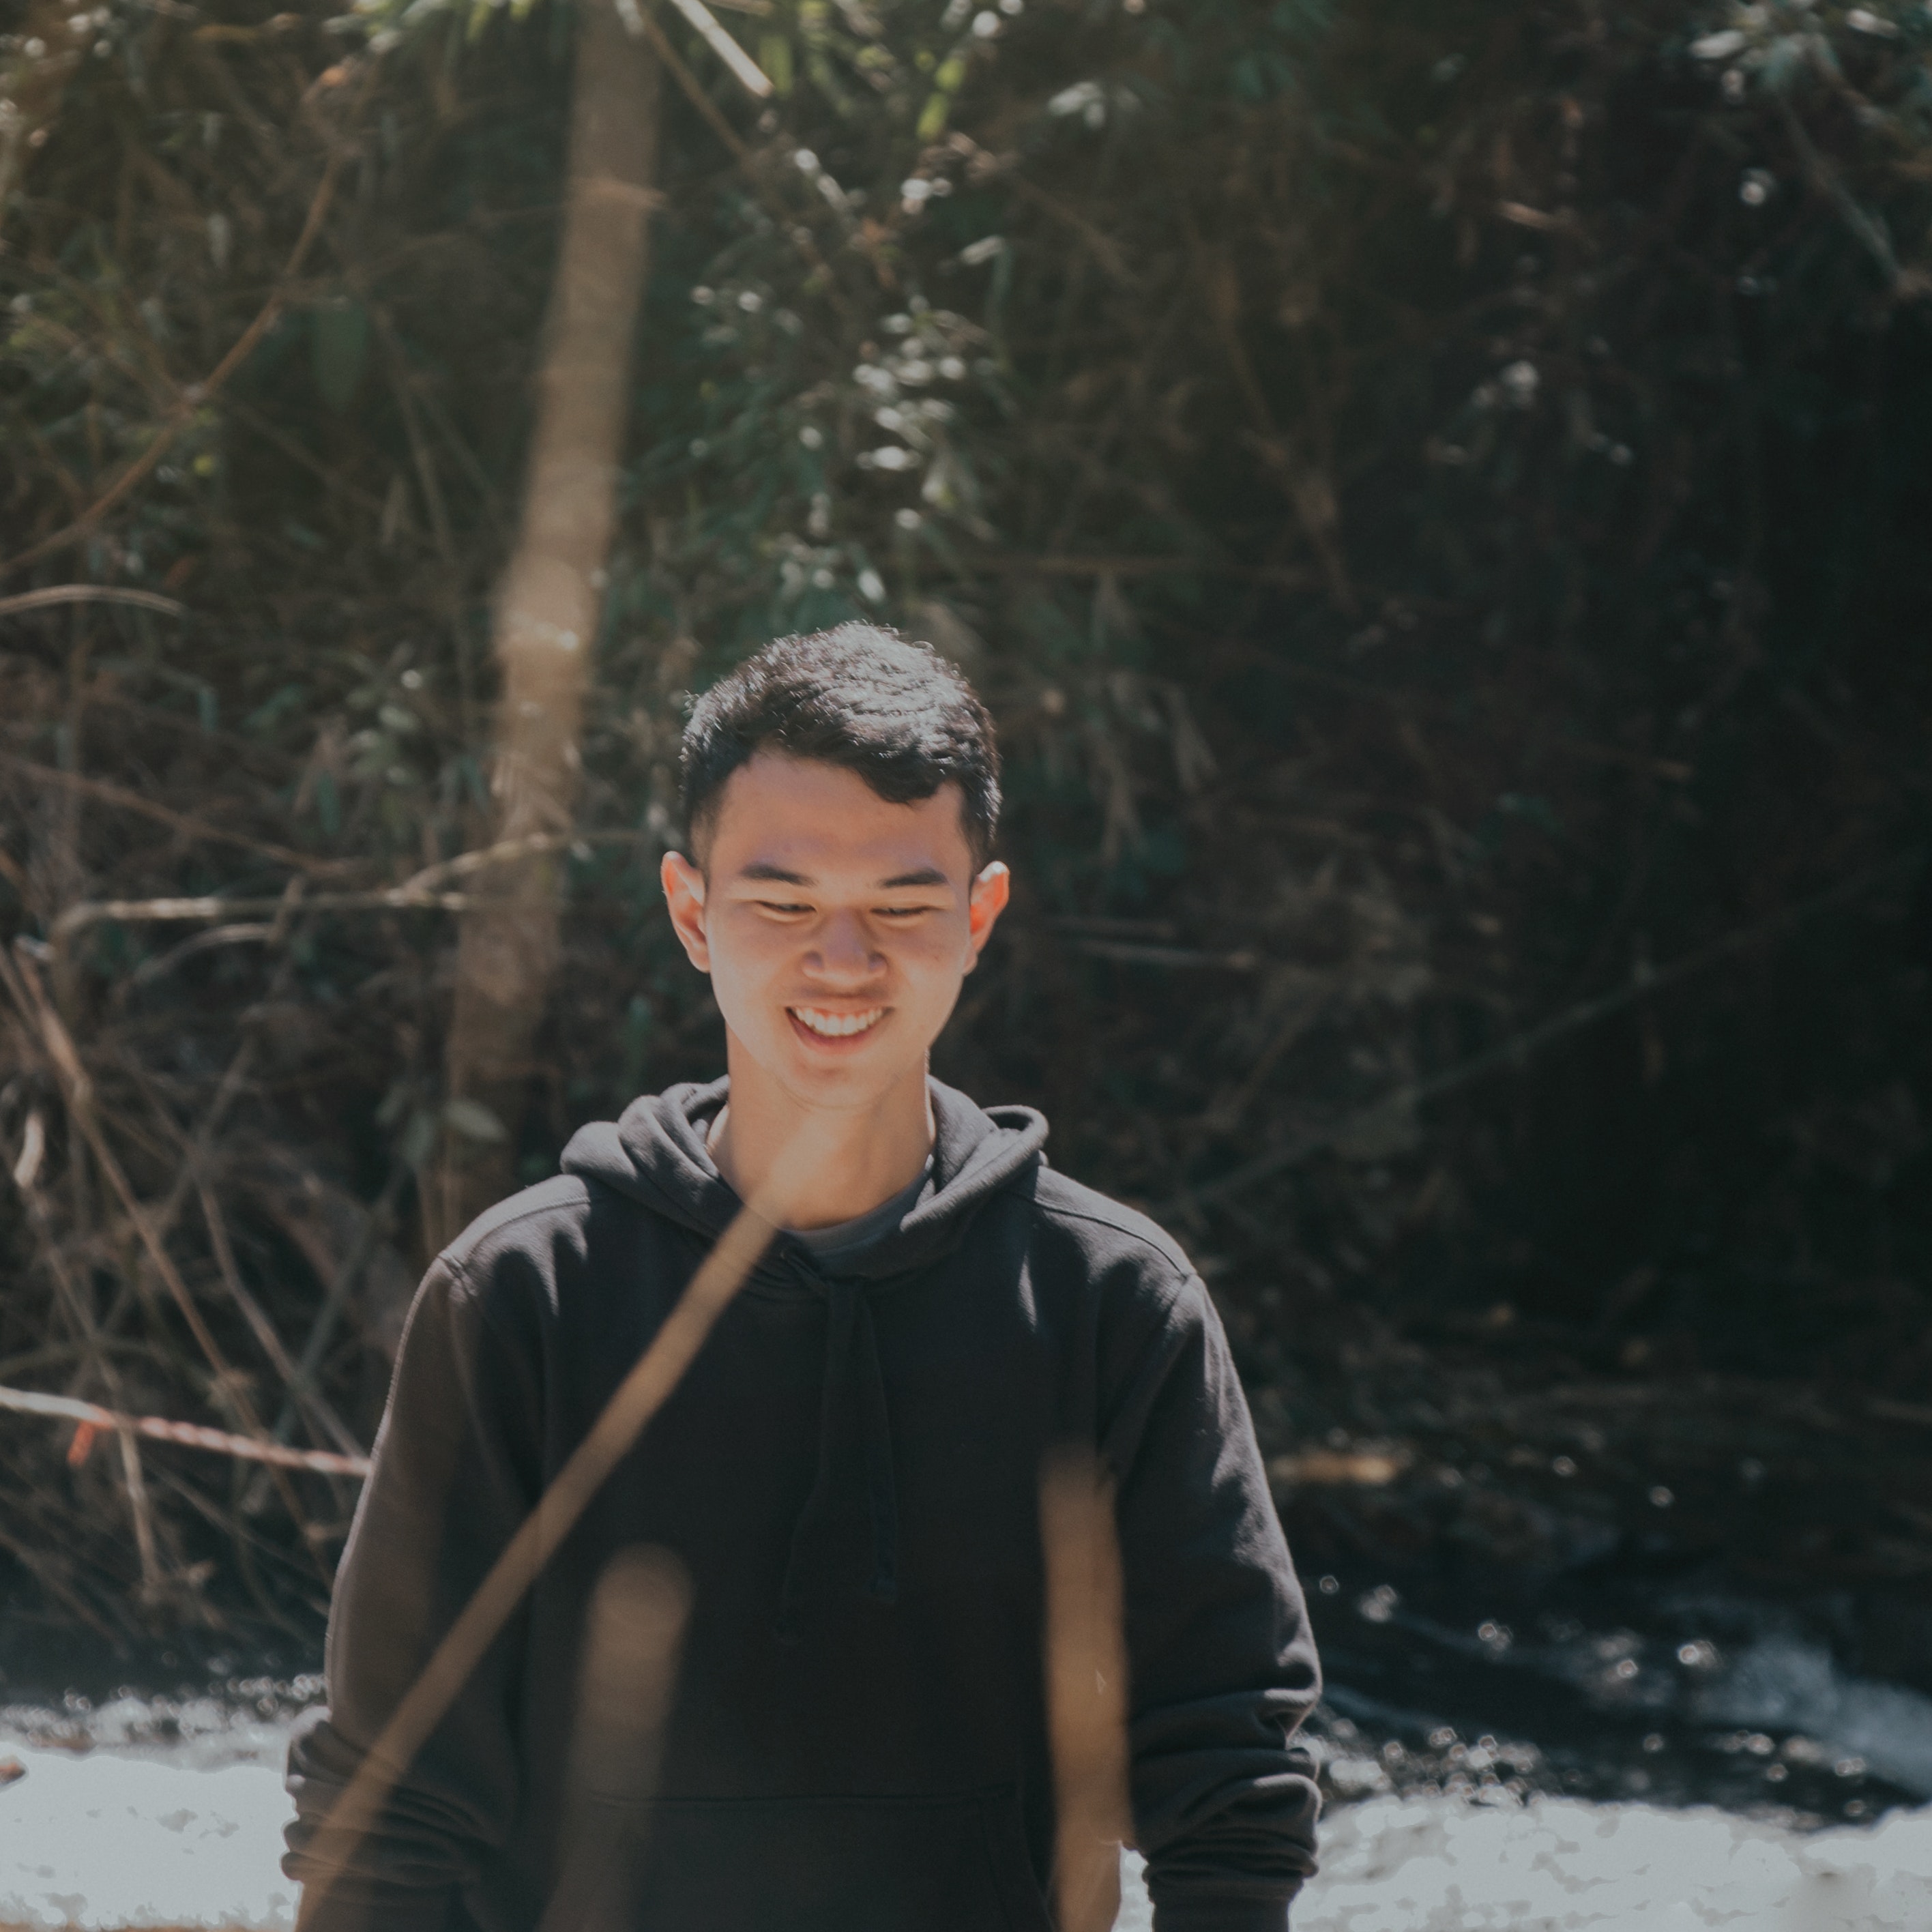
facial expression, smile, standing, tree, photography, winter, cool, snow, forest, outerwear, black hair, plant, portrait photography, vacation, happy, portrait, style